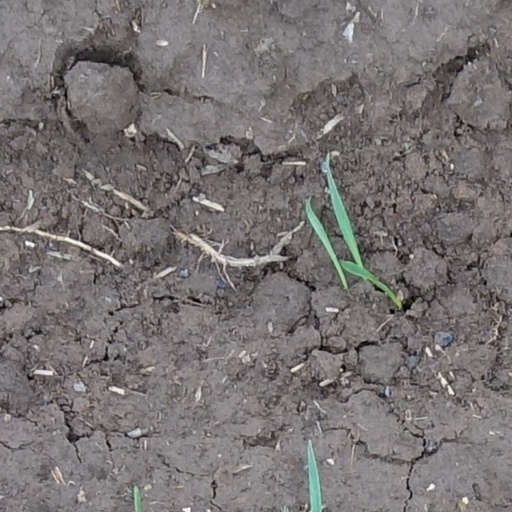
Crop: wheat